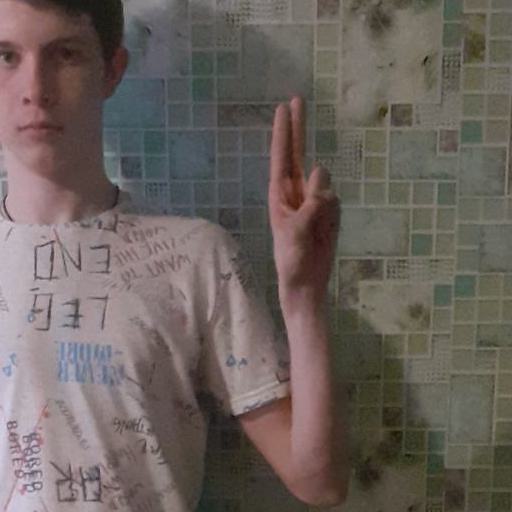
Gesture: two_up